Jacques Grétillat

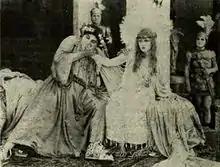
Grétillat as the emperor in "Nero" (1922) with Violet Mersereau.

Jacques Marie Gaëtan Grétillat (26 August 1885 – 19 December 1950) was a French actor and film director.